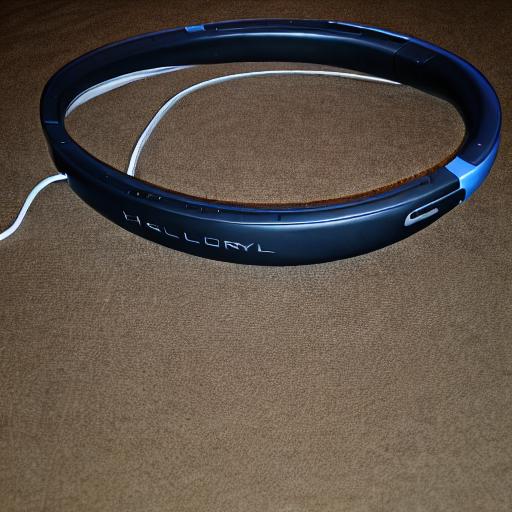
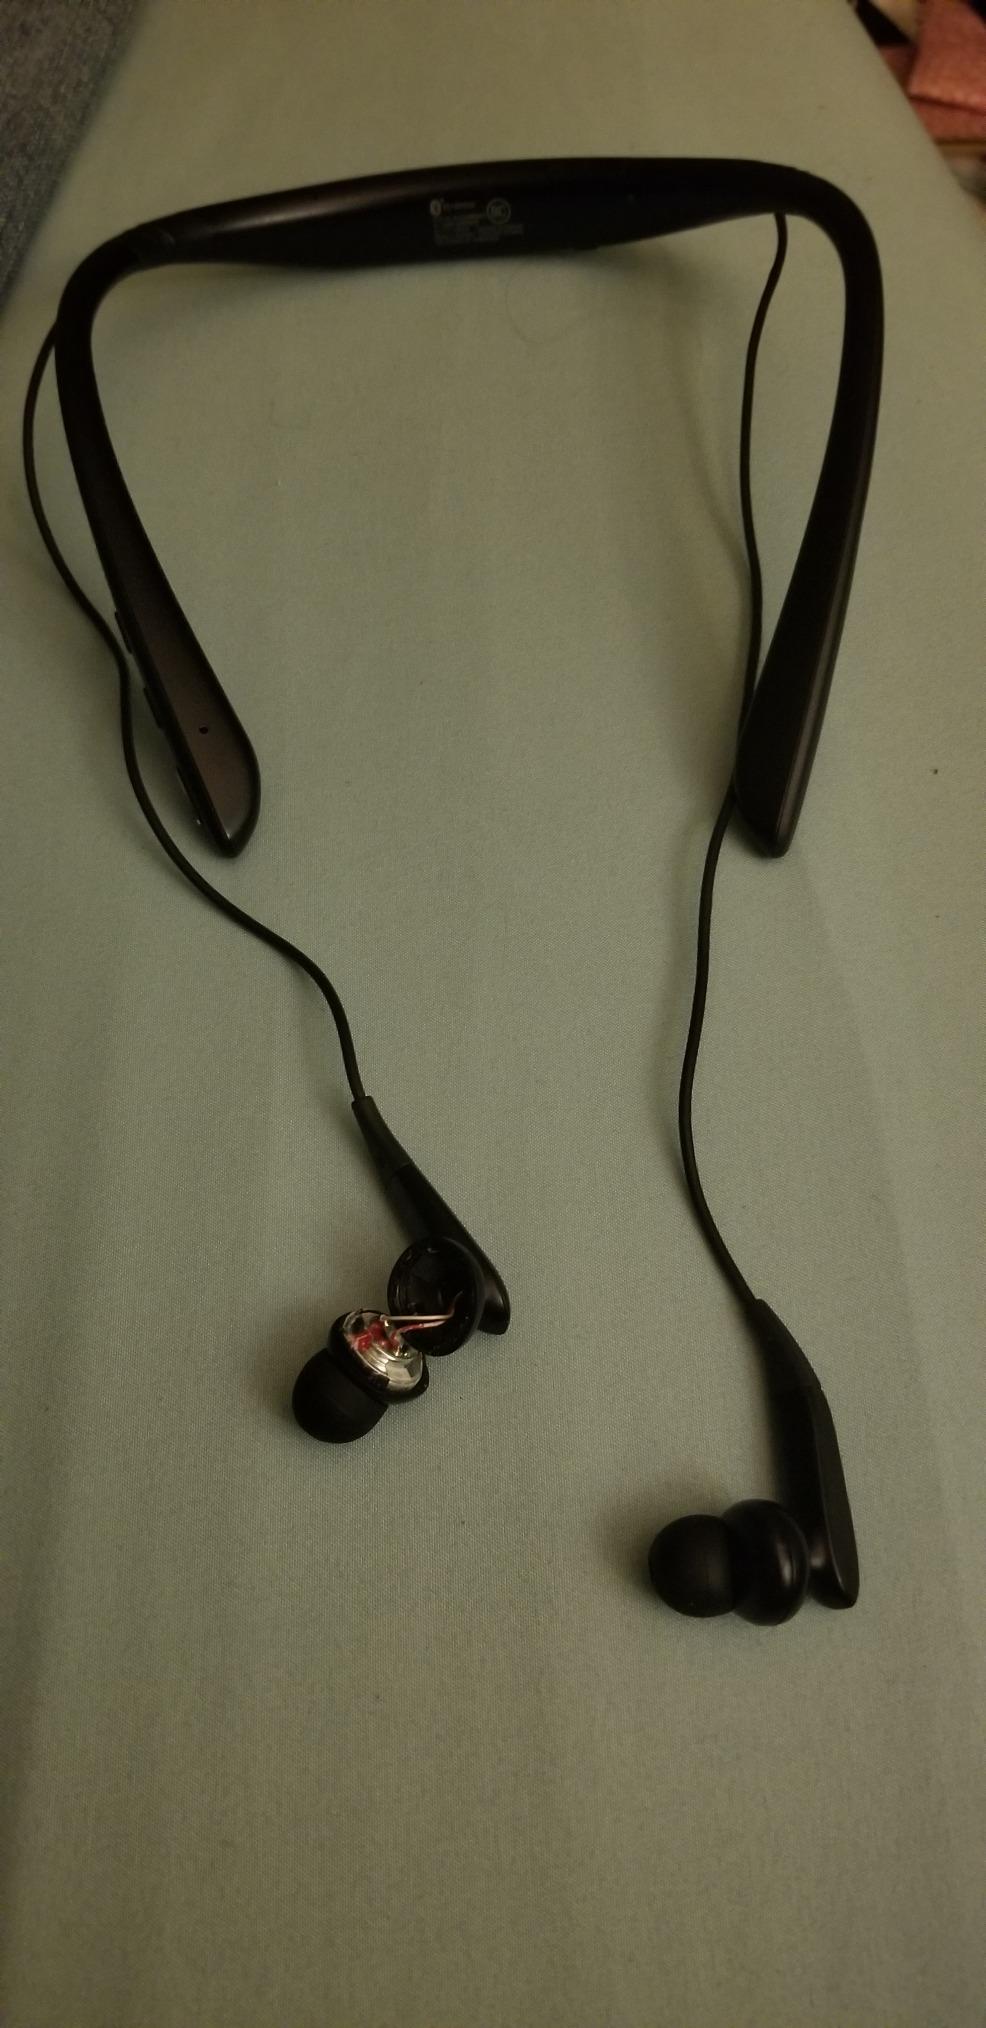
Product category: headphones
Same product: no